Dario Bond

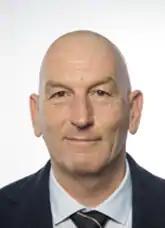

He was first elected to the Regional Council of Veneto in 2005 for Forza Italia. Re-elected in 2010, he was floor leader of The People of Freedom from 2010 to 2015.